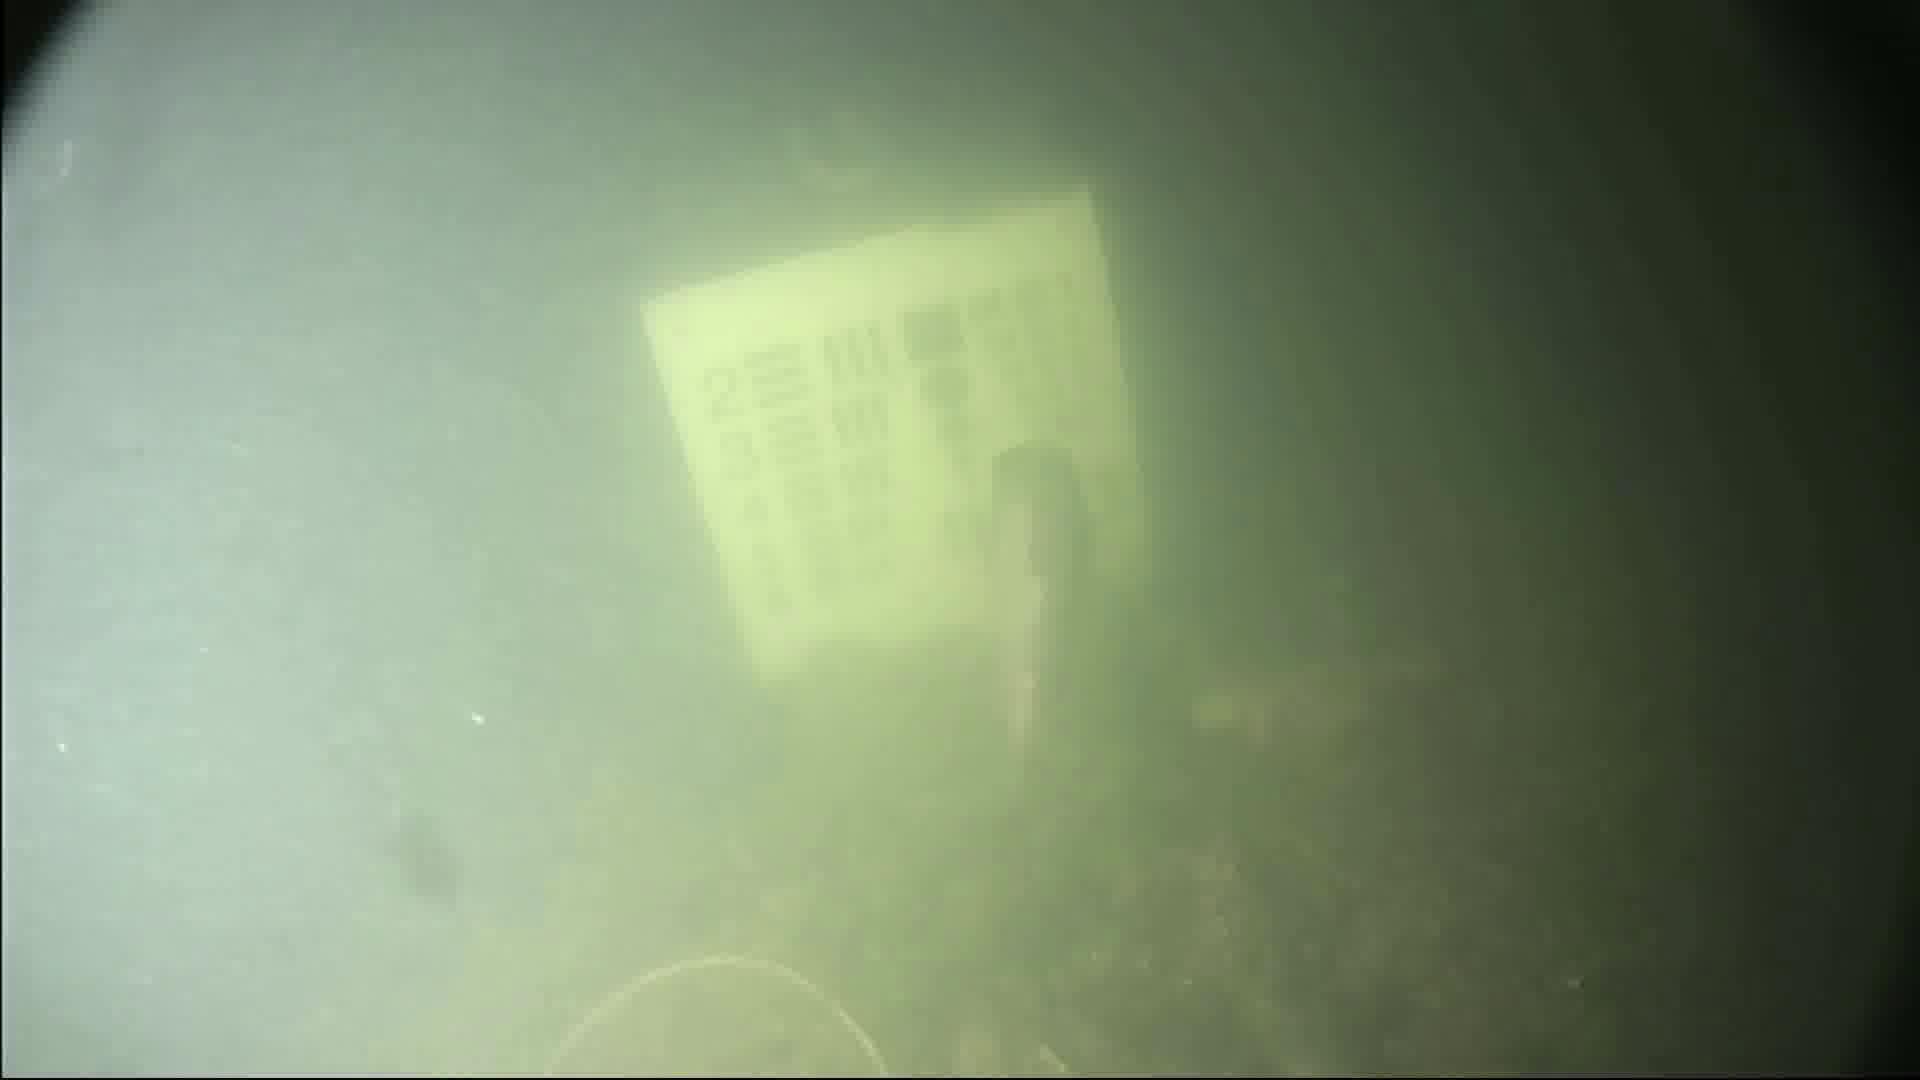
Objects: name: fish